Sermon of Saint Anthony to the Fish

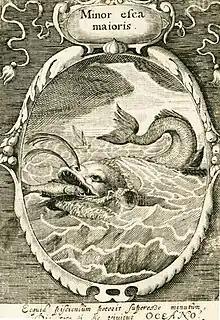
"Minor esca maioris" ("The smaller is the prey of the larger"), 1617, by ("Emblemata Politica In Aula Magna Curiae Noribergensis Depicta")

The greatest thing Vieira finds reprehensible about fish is that they eat one another (""So foreign a thing it is, not only to reason but to nature itself, that you live by eating one another, all of you being created in the same element, all of you citizens of the same homeland, and all of you, finally, brothers""), noting on how big fish eating small fish is particularly perverse because the big ones cannot satisfy their hunger by eating the little ones one by one. He also remarks on how easily fish are tempted by just any old piece of cloth passing for bait dangling on a hook (Vieira here makes reference to the habits of the Portuguese orders of chivalry, overtly attacking the social elites). He then chastises specific fish on their particular vices: